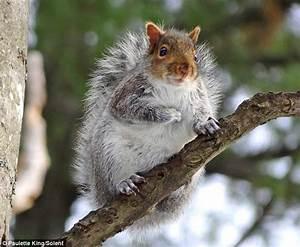
squirrel